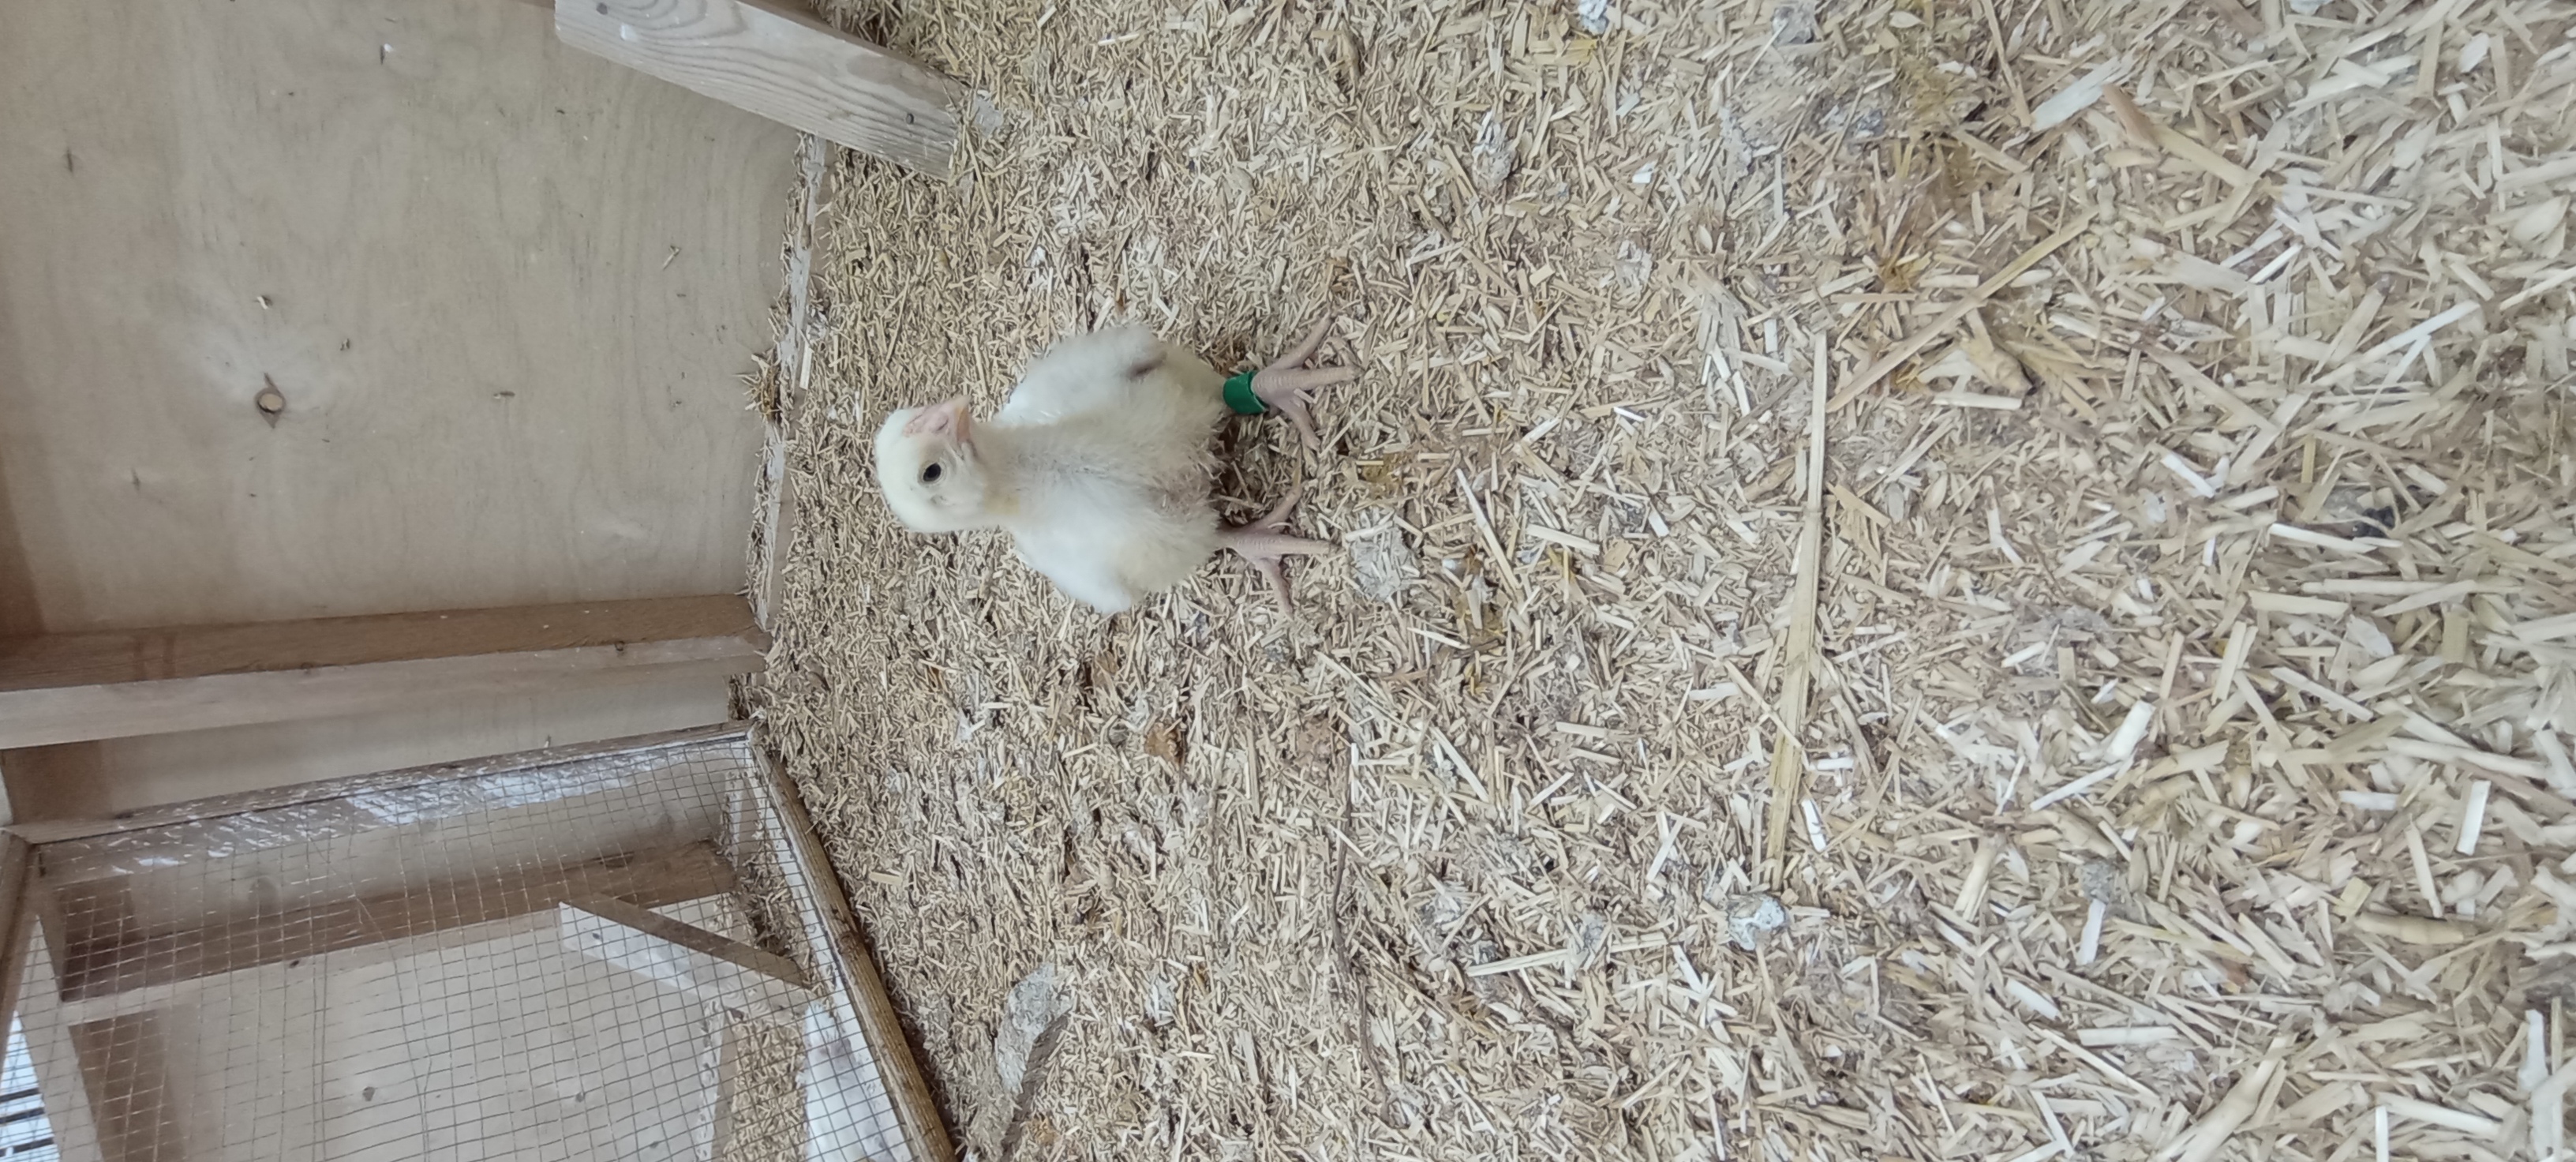
Weight: 393 g